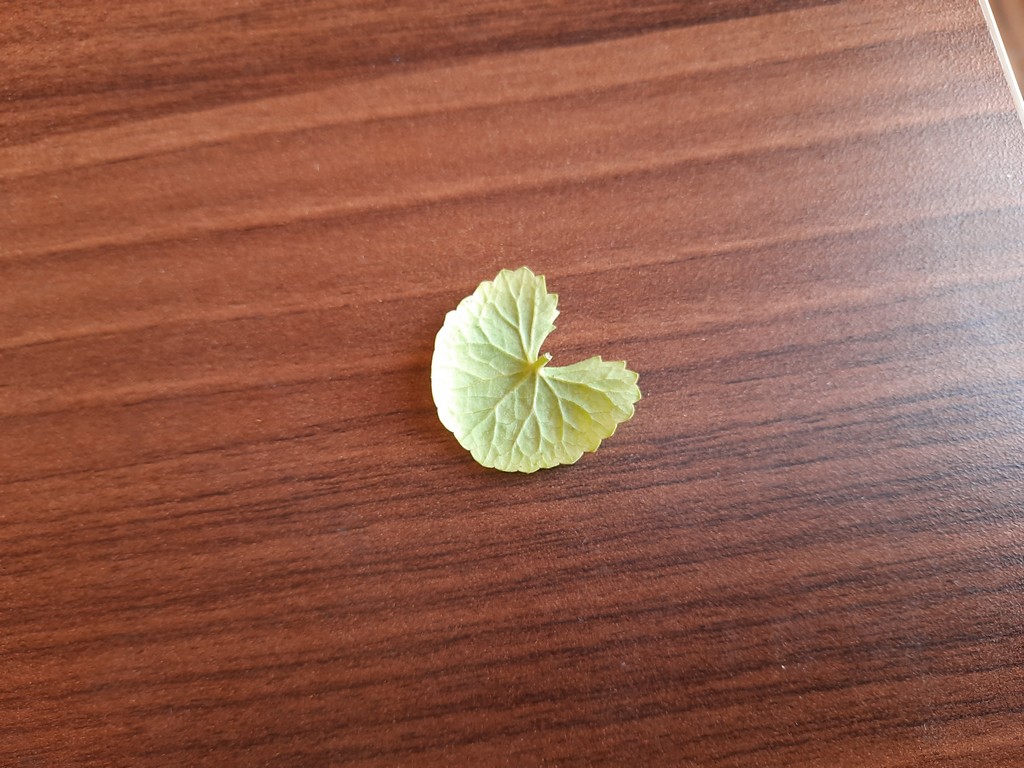
Label: Healthy